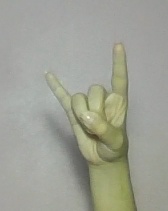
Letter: la